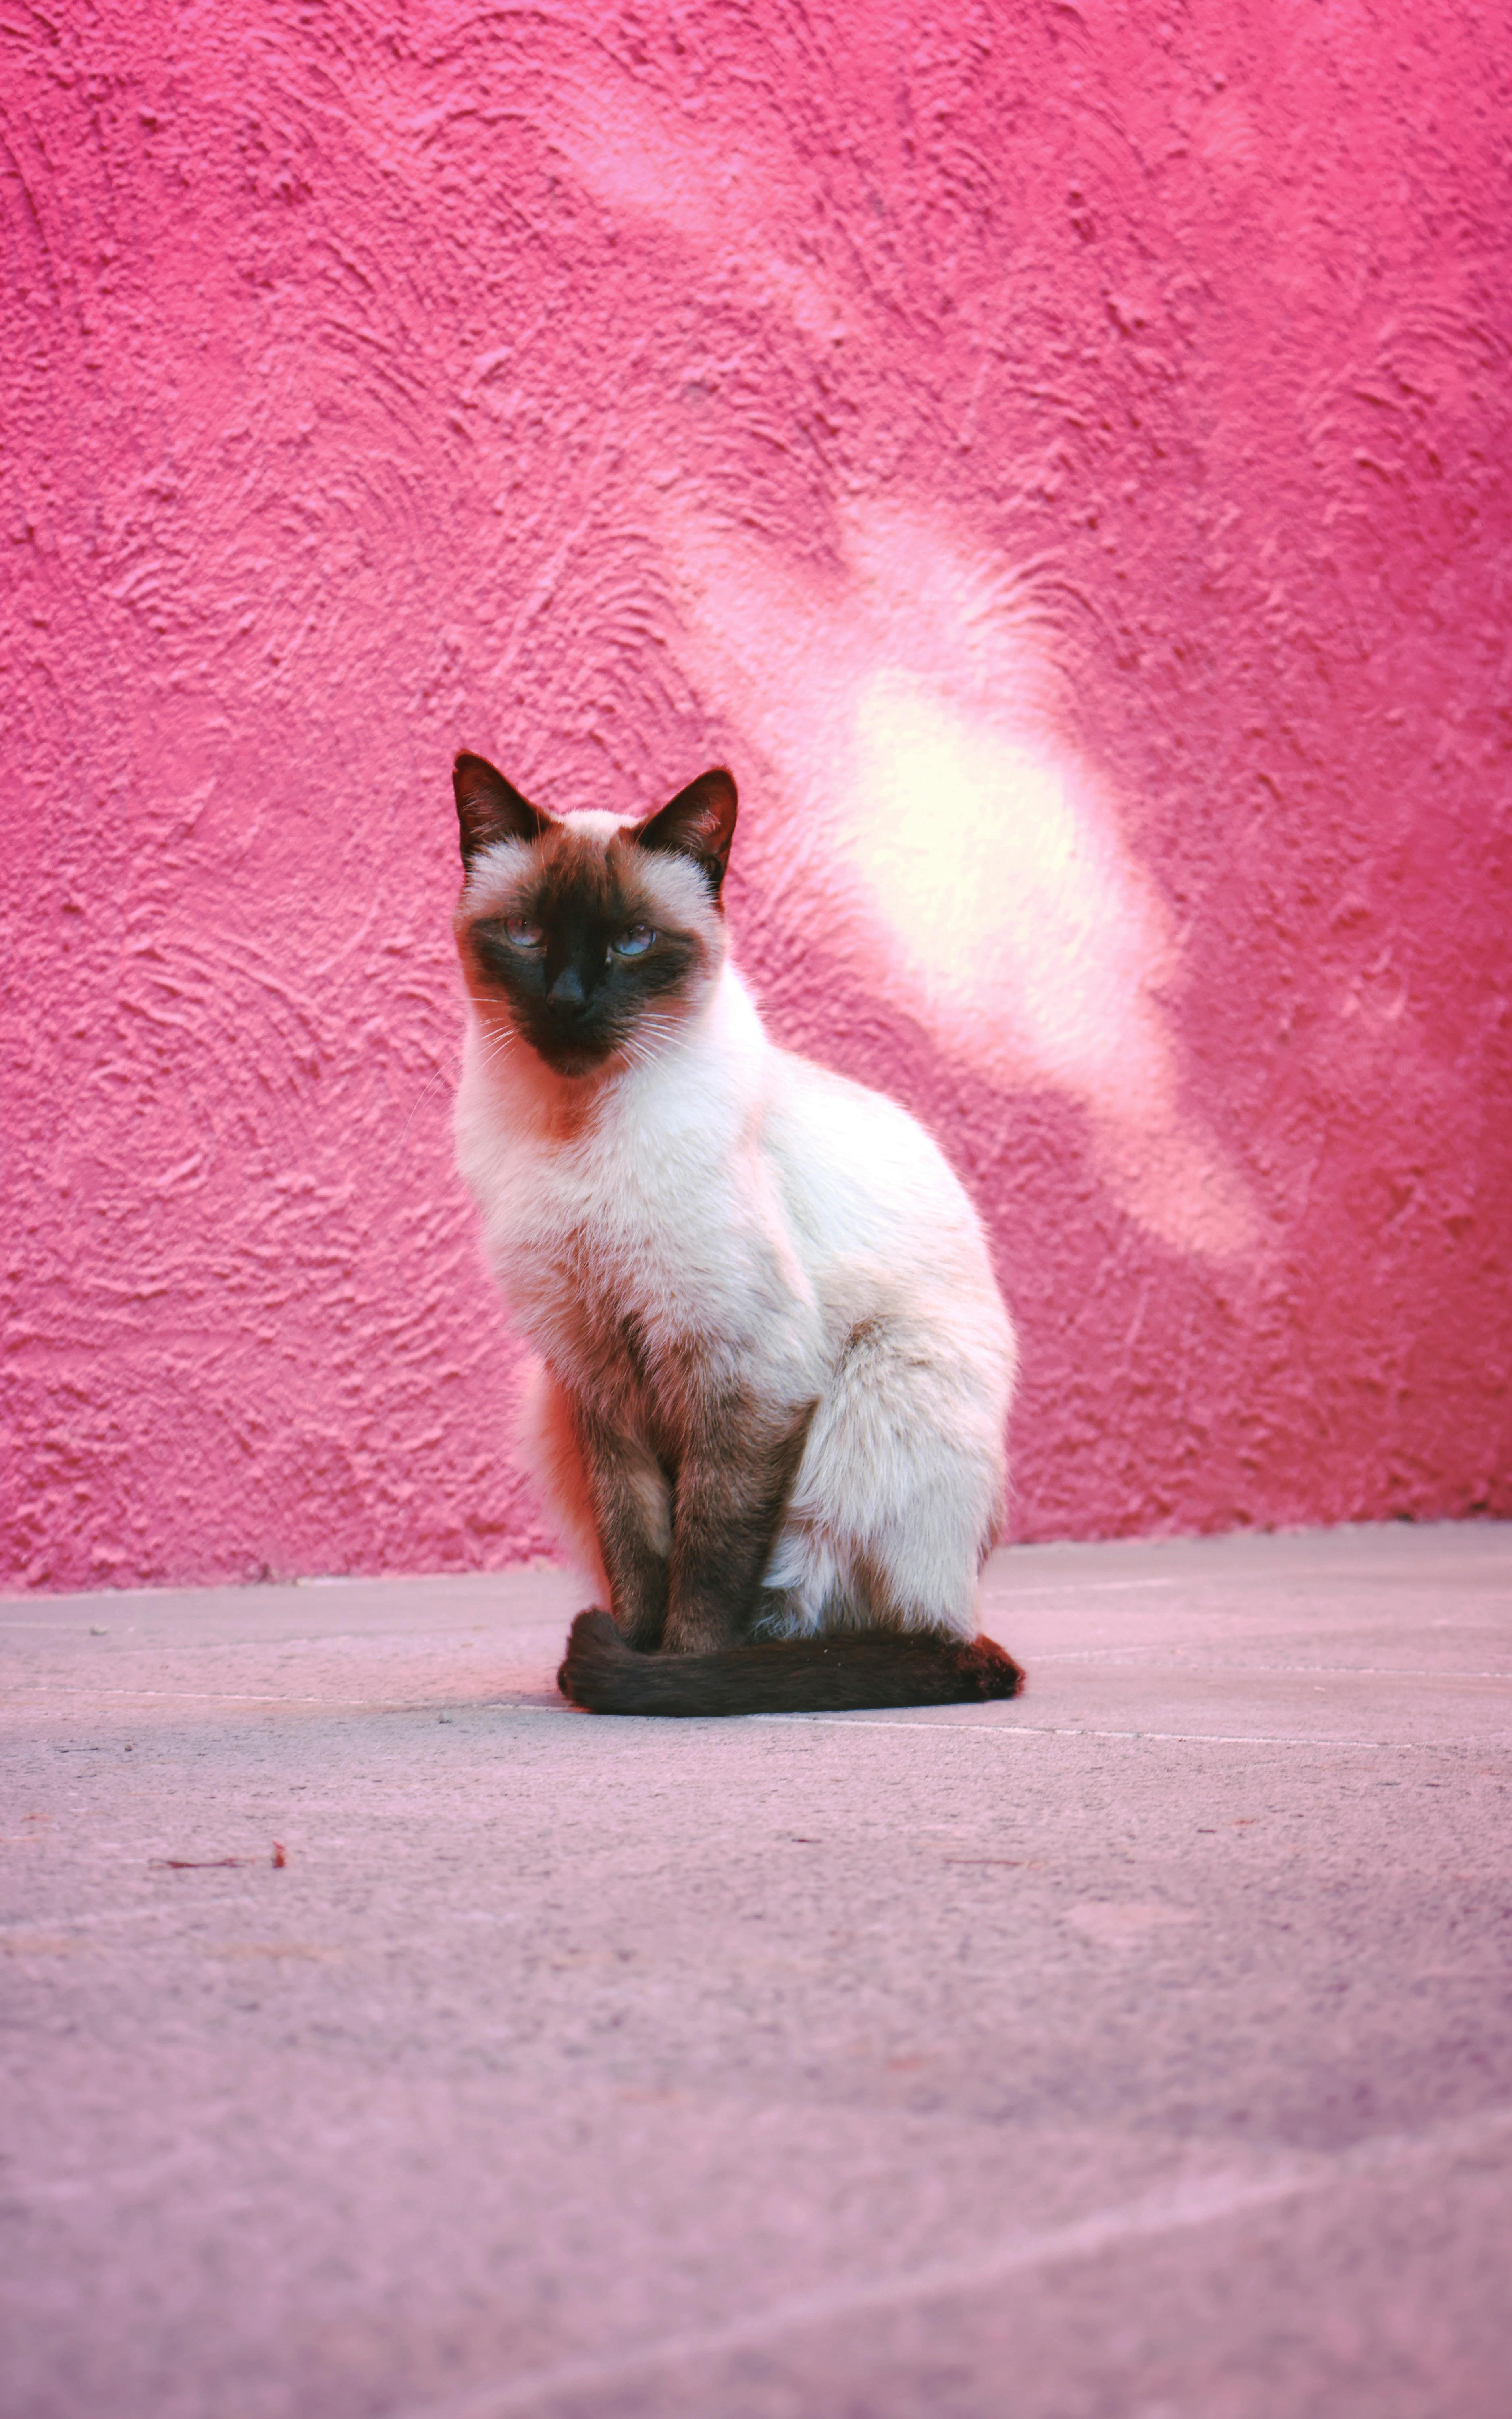
cat, felidae, Felinae, carnivores, pink, siamese cat, fur, snout, terrestrial animal, tail, whiskers, paw, thai cat, Balinese cat